Ramadan Revolution

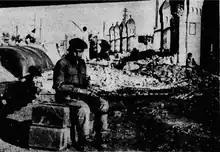
Soldier in the ruins of the Ministry of Defence, where Qasim made his last stand

Qasim's removal took place on 8 February 1963, the fourteenth day of Ramadan, and so the coup was called the 14 Ramadan Coup. It had been in its planning stages since 1962, and several attempts had been planned, only to be abandoned for fear of discovery. The coup had been initially planned for January 18, but was moved to 25 January and then 8 February after Qasim gained knowledge of the proposed attempt and arrested some of the plotters.